South Bay (Livingston Island)

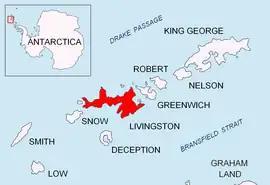
Location of Livingston Island in the South Shetland Islands

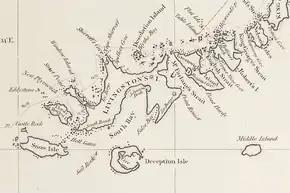
Fragment of George Powell's 1822 chart of the South Shetland Islands and South Orkney Islands featuring South Bay

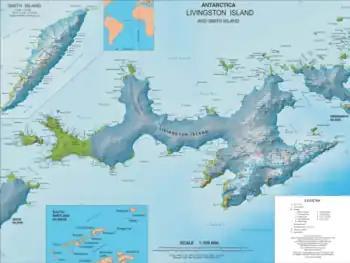
Topographic map of Livingston Island

South Bay is a wide bay indenting for the south coast of Livingston Island in the South Shetland Islands, Antarctica. The bay is lying northwest of False Bay and east of Walker Bay, and is entered between Hannah Point and Miers Bluff. The glaciers Kamchiya, Pimpirev, Perunika, Contell, Johnsons and Hurd Ice Cap feed the bay.